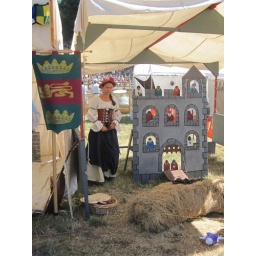
For a dollar children could throw a bean bag at the puppets in the castle windows.